Samuel Dale

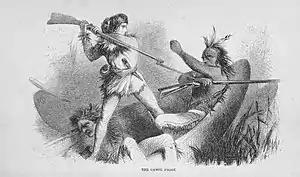
Dale in the 1813 Canoe Fight, with the Creek Nation, on the Alabama River, Mississippi Territory

Dale was present, in 1811, when Tecumseh enlisted local Alabama Native Americans to fight against Americans, during his campaign to establish a pan-Indian confederacy. Dale was involved in many of these confrontations, particularly in 1814, when he served as a courier bringing documents to Andrew Jackson in New Orleans, from Georgia in just eight days.